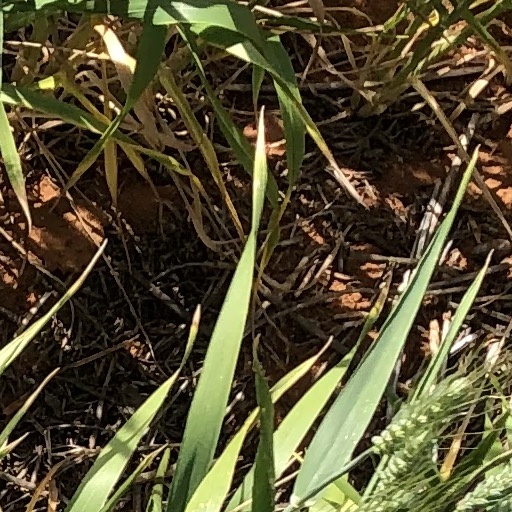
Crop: wheat